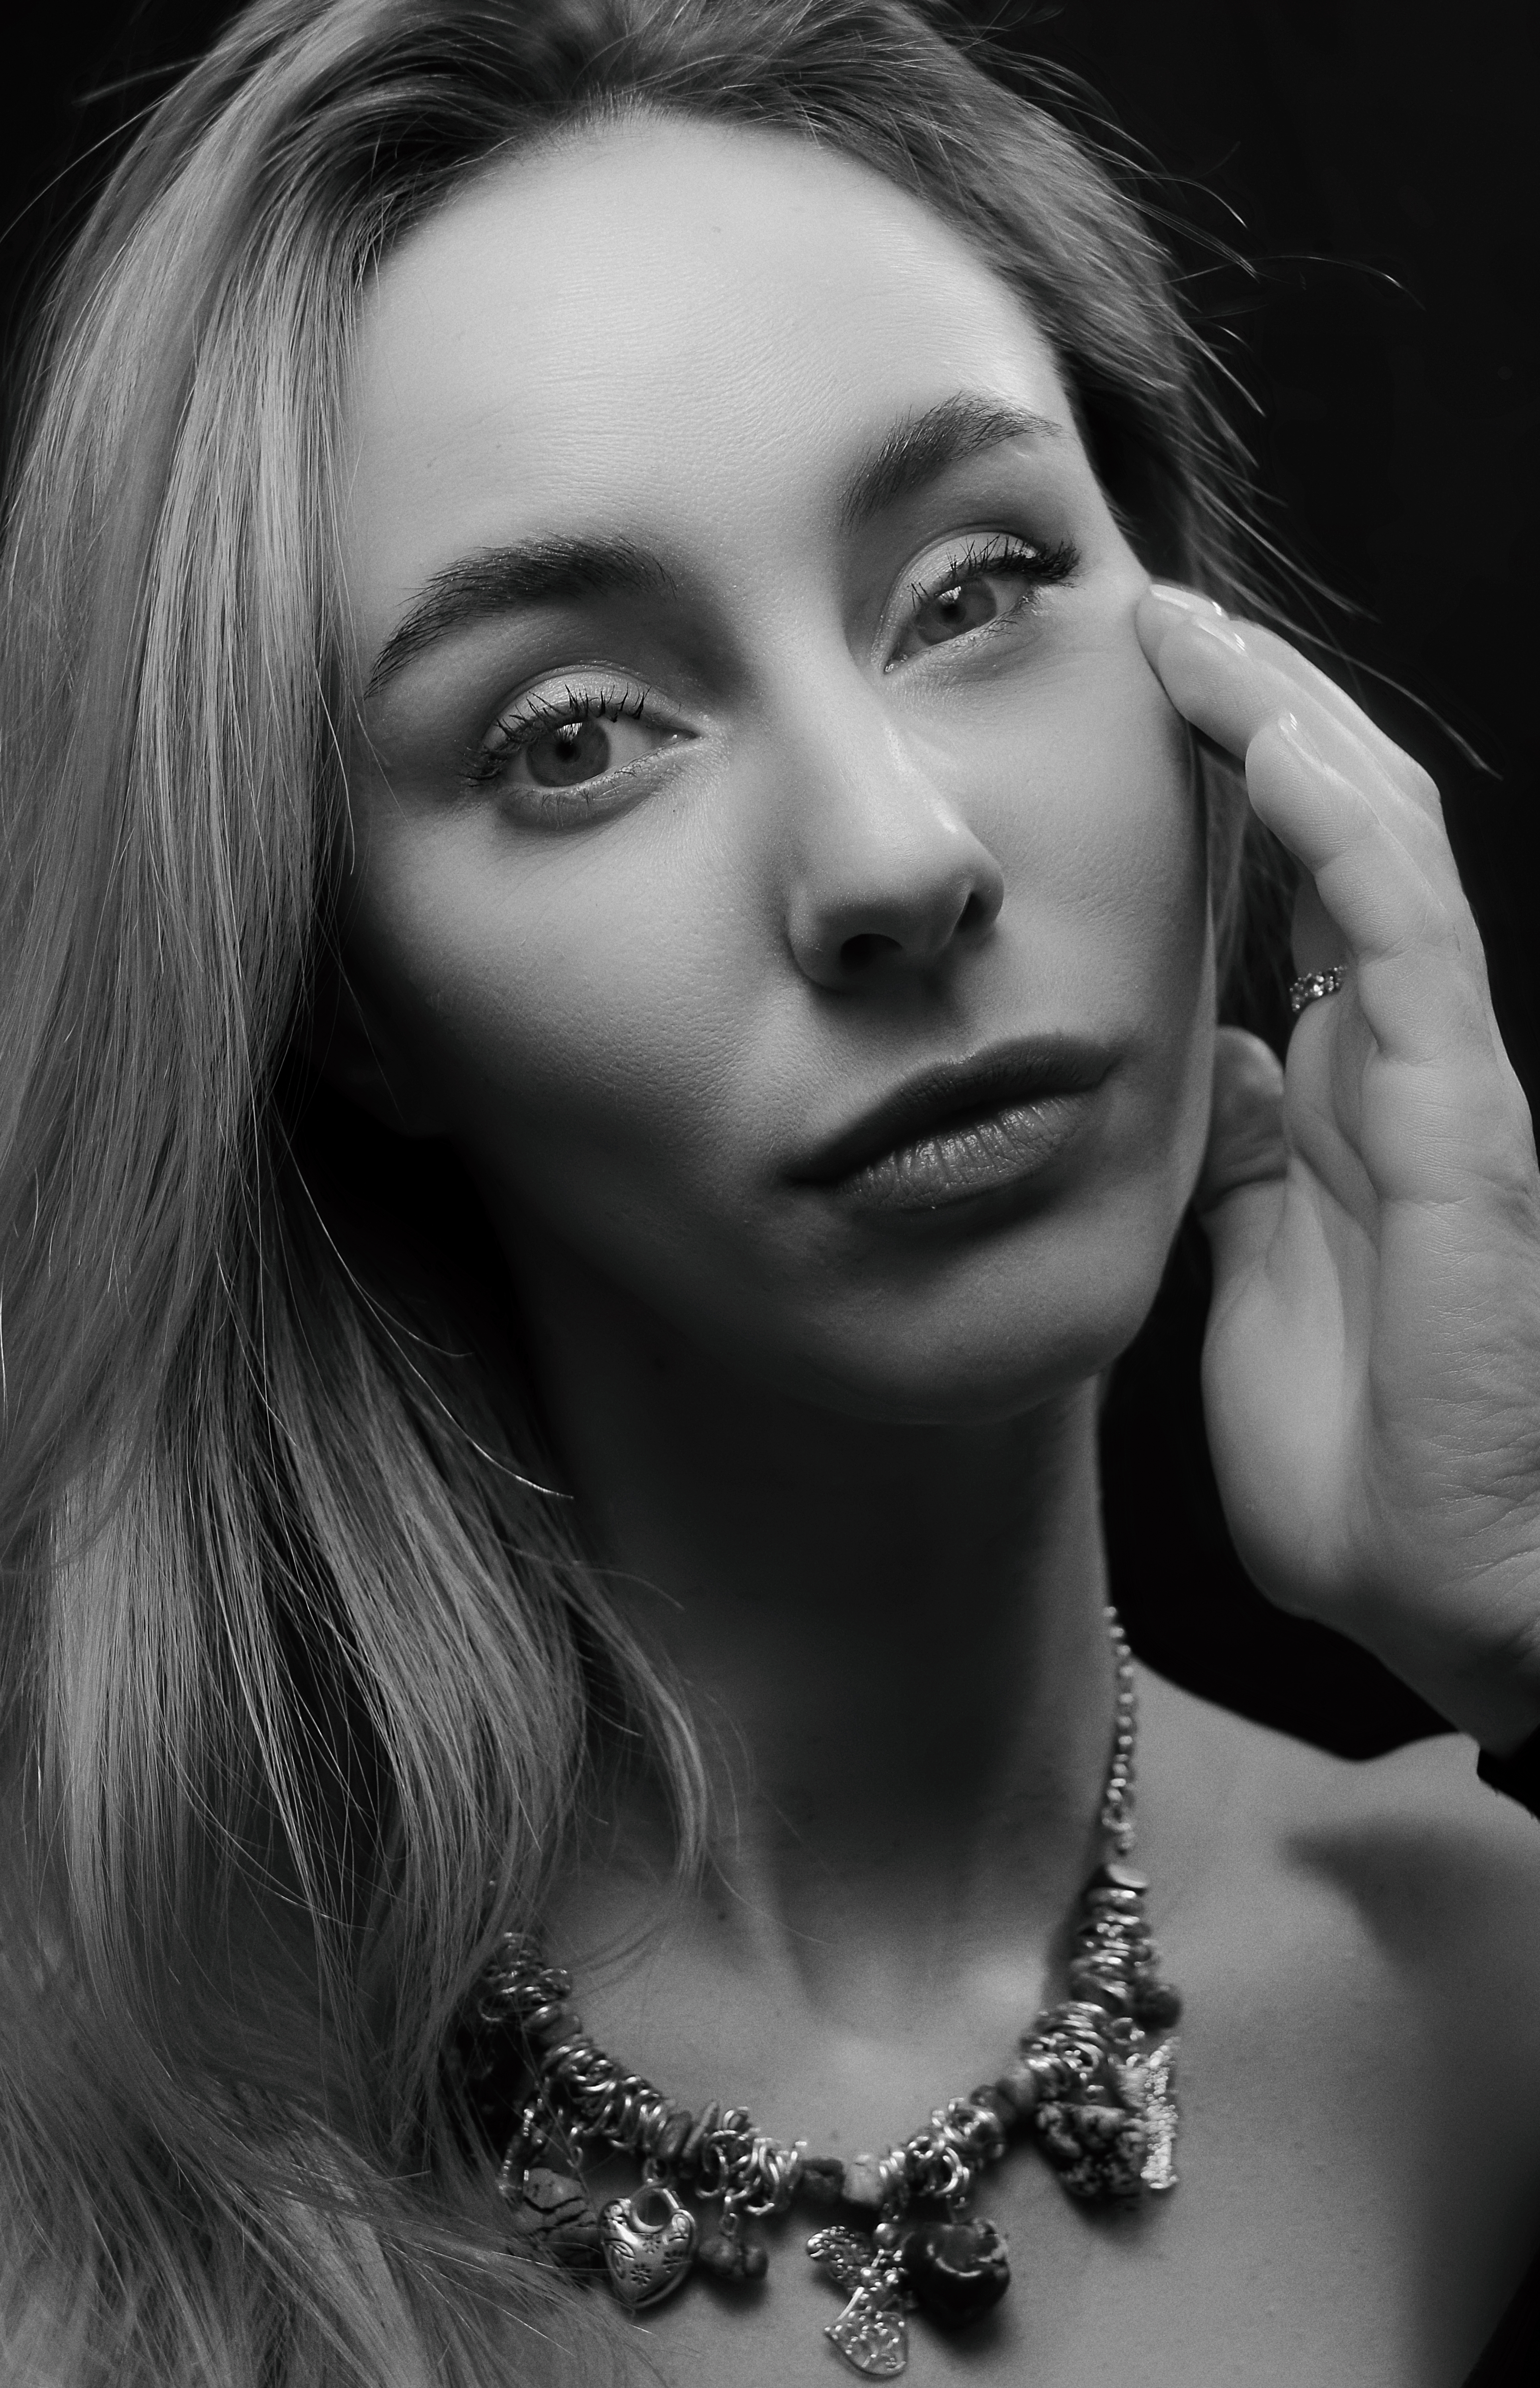
portrait, girl, body, retro, face, beautiful, look, studio, monochrome, donate, nose, skin, lip, chin, eyebrow, mouth, photograph, eye, eyelash, white, organ, flash photography, jaw, fashion, black and white, body jewelry, gesture, lipstick, iris, style, cool, makeover, black hair, eye liner, natural material, monochrome photography, long hair, beauty, jewellery, close up, necklace, fashion accessory, stock photography, darkness, fashion model, happy, eye shadow, portrait photography, fashion design, chest, nail, art model, photo shoot, metal, photography, model, chain, jewelry making, selfie